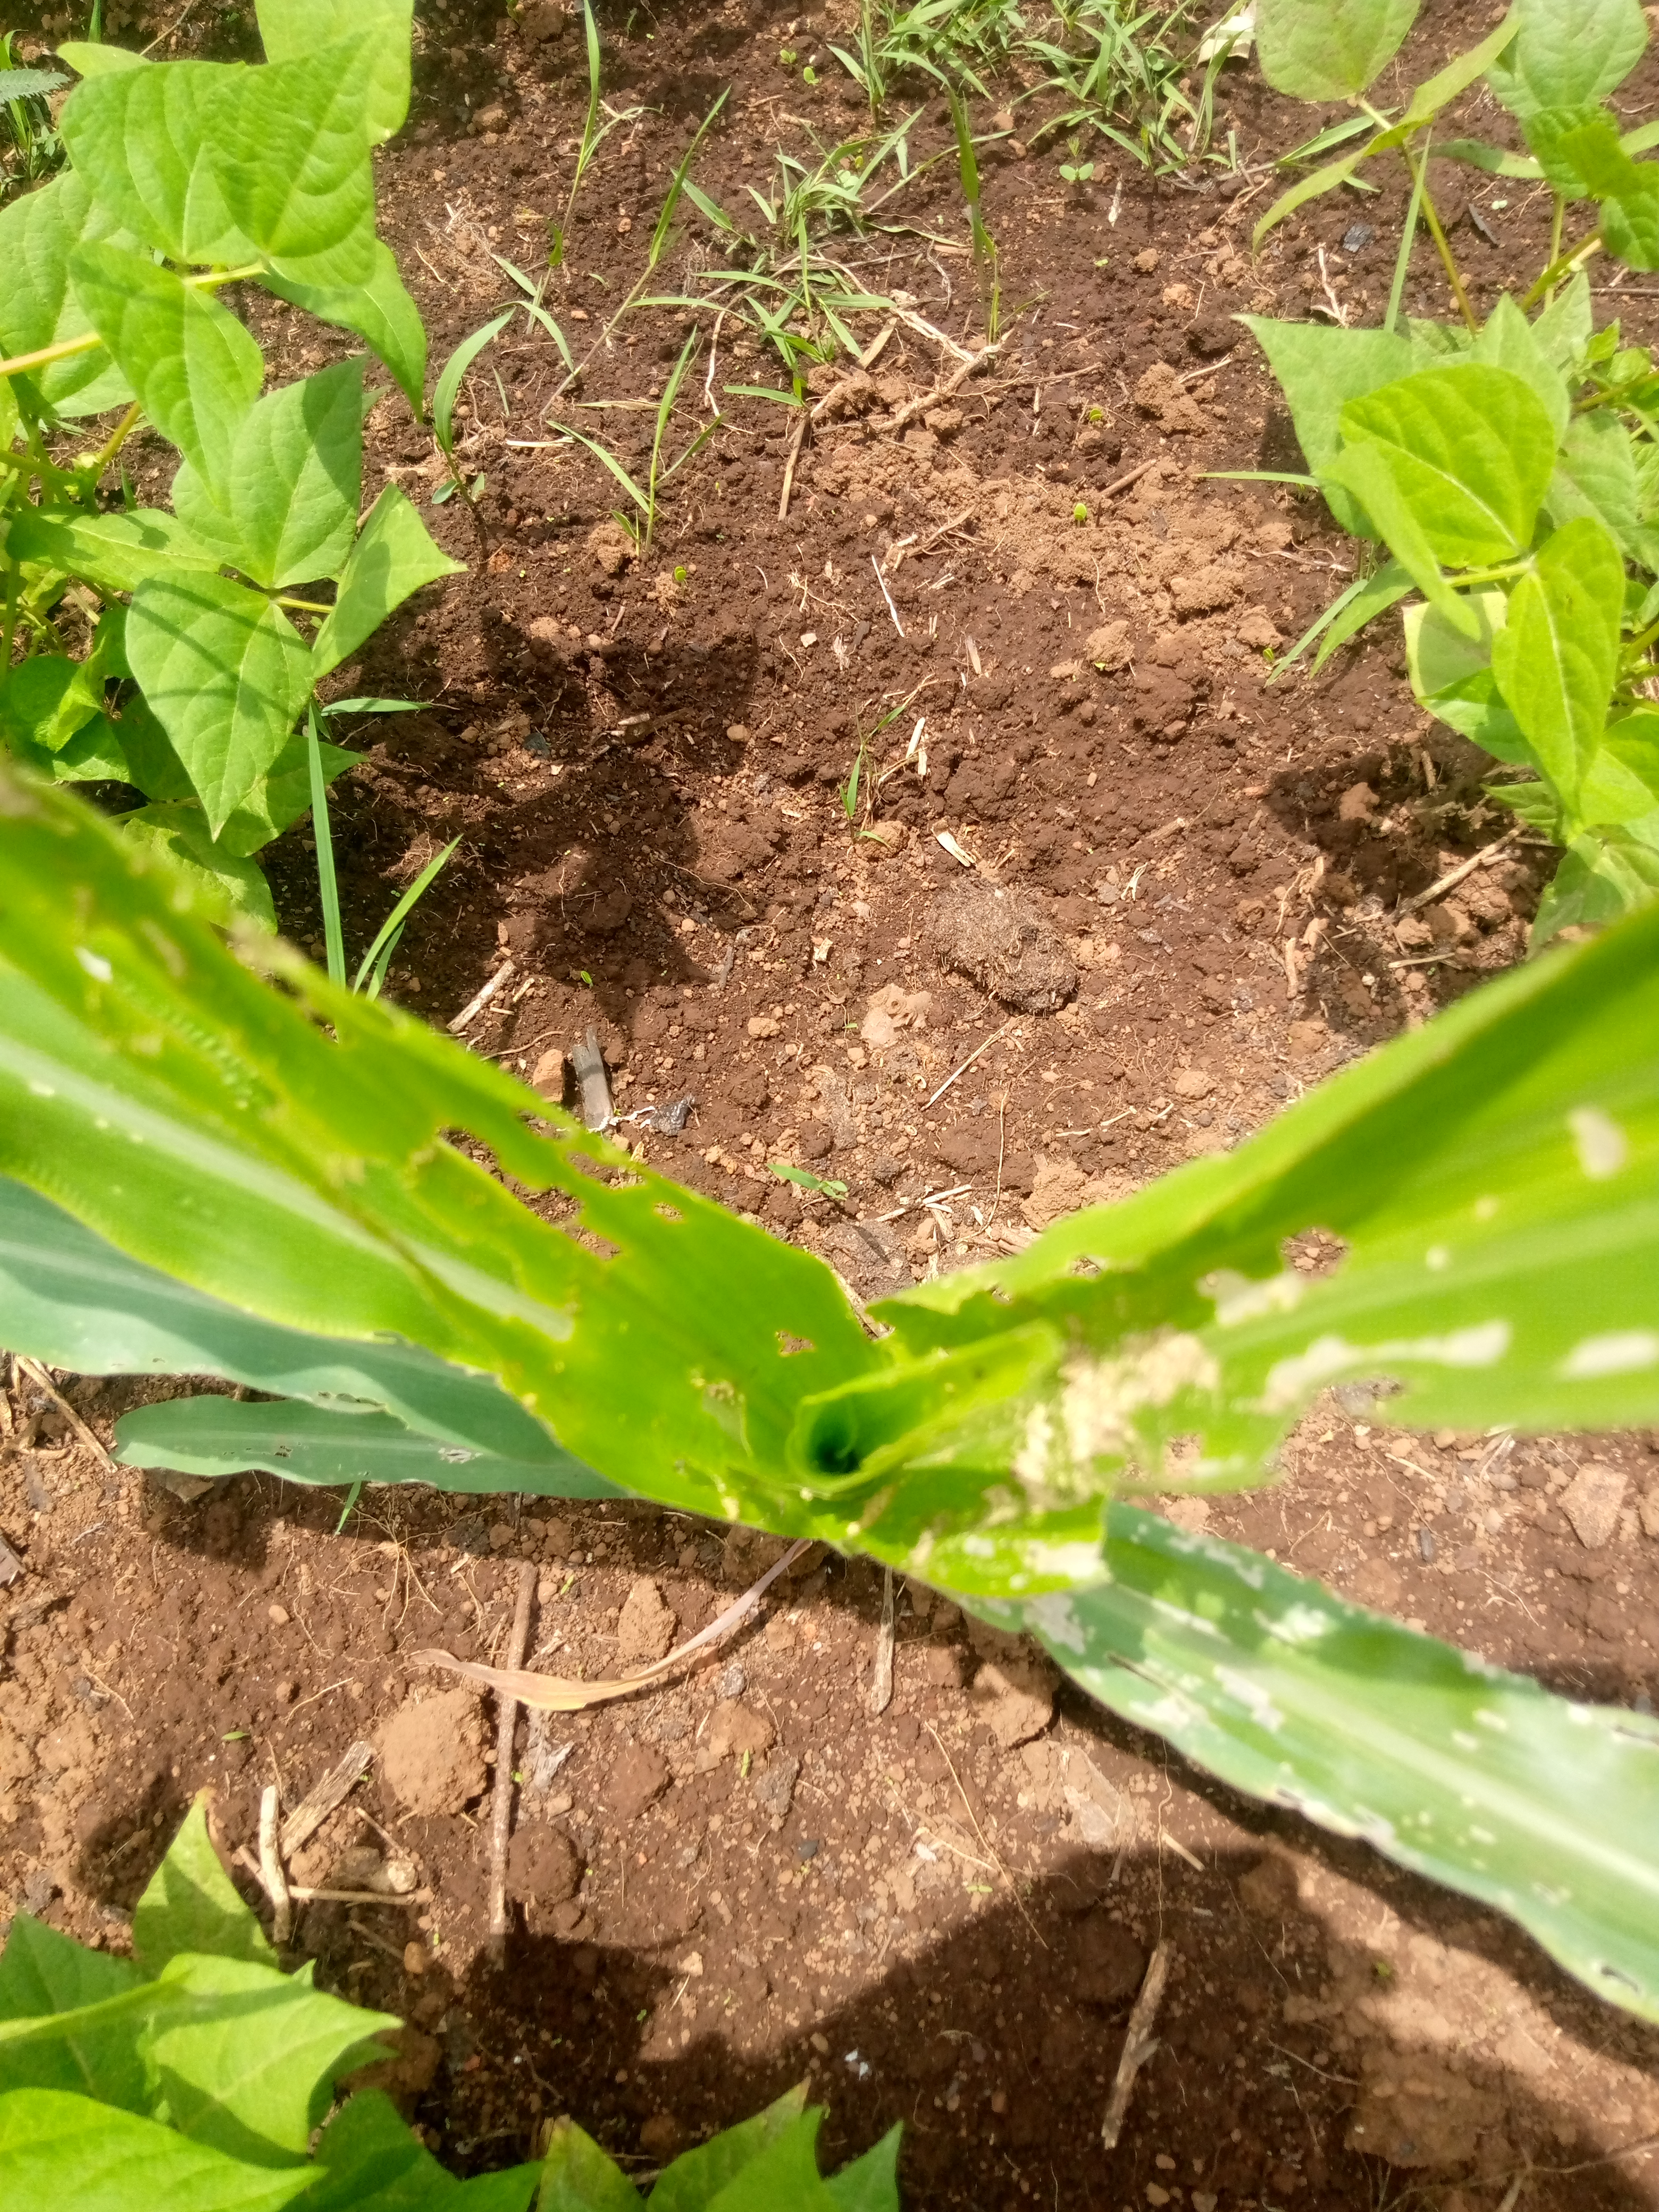
Label: spodoptera_frugiperda